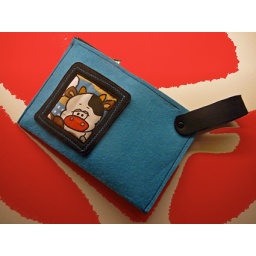
cow in blue